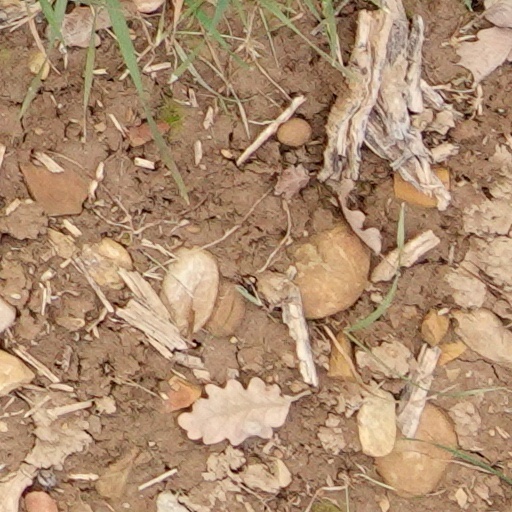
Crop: wheat